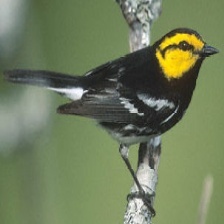
Species: GOLDEN CHEEKED WARBLER
Scientific name: SETOPHAGA CHRYSOPARIA